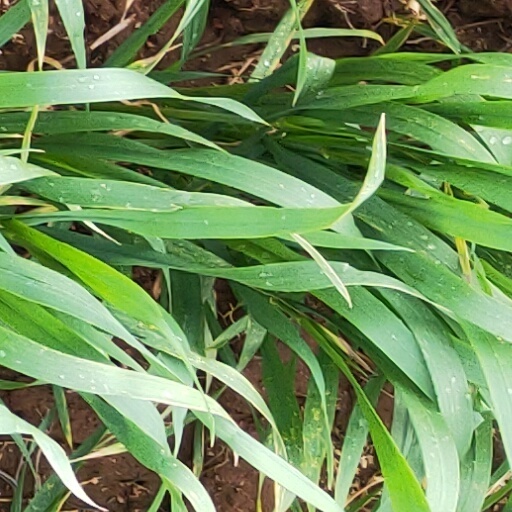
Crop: wheat